Communications Hill, San Jose

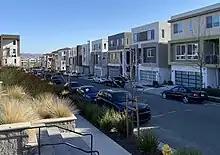
Townhomes on William Manly St.

The Azevedo Quarry was actively mined by Raisch Products from 1971 to 2006 (reclamation activity continued until 2009). An aggregate recycling facility remains on the land, but it is also expected to shutdown in 2023 and be redeveloped into an office park when the county use permit expires.